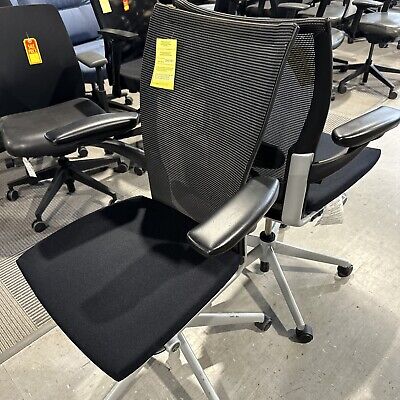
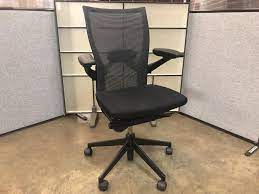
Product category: items_chair
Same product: yes